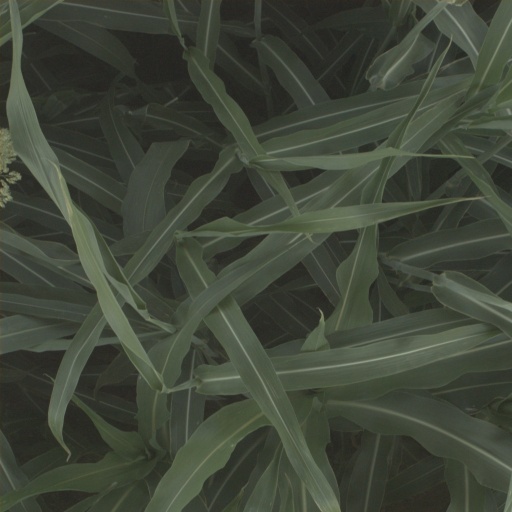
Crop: sorghum